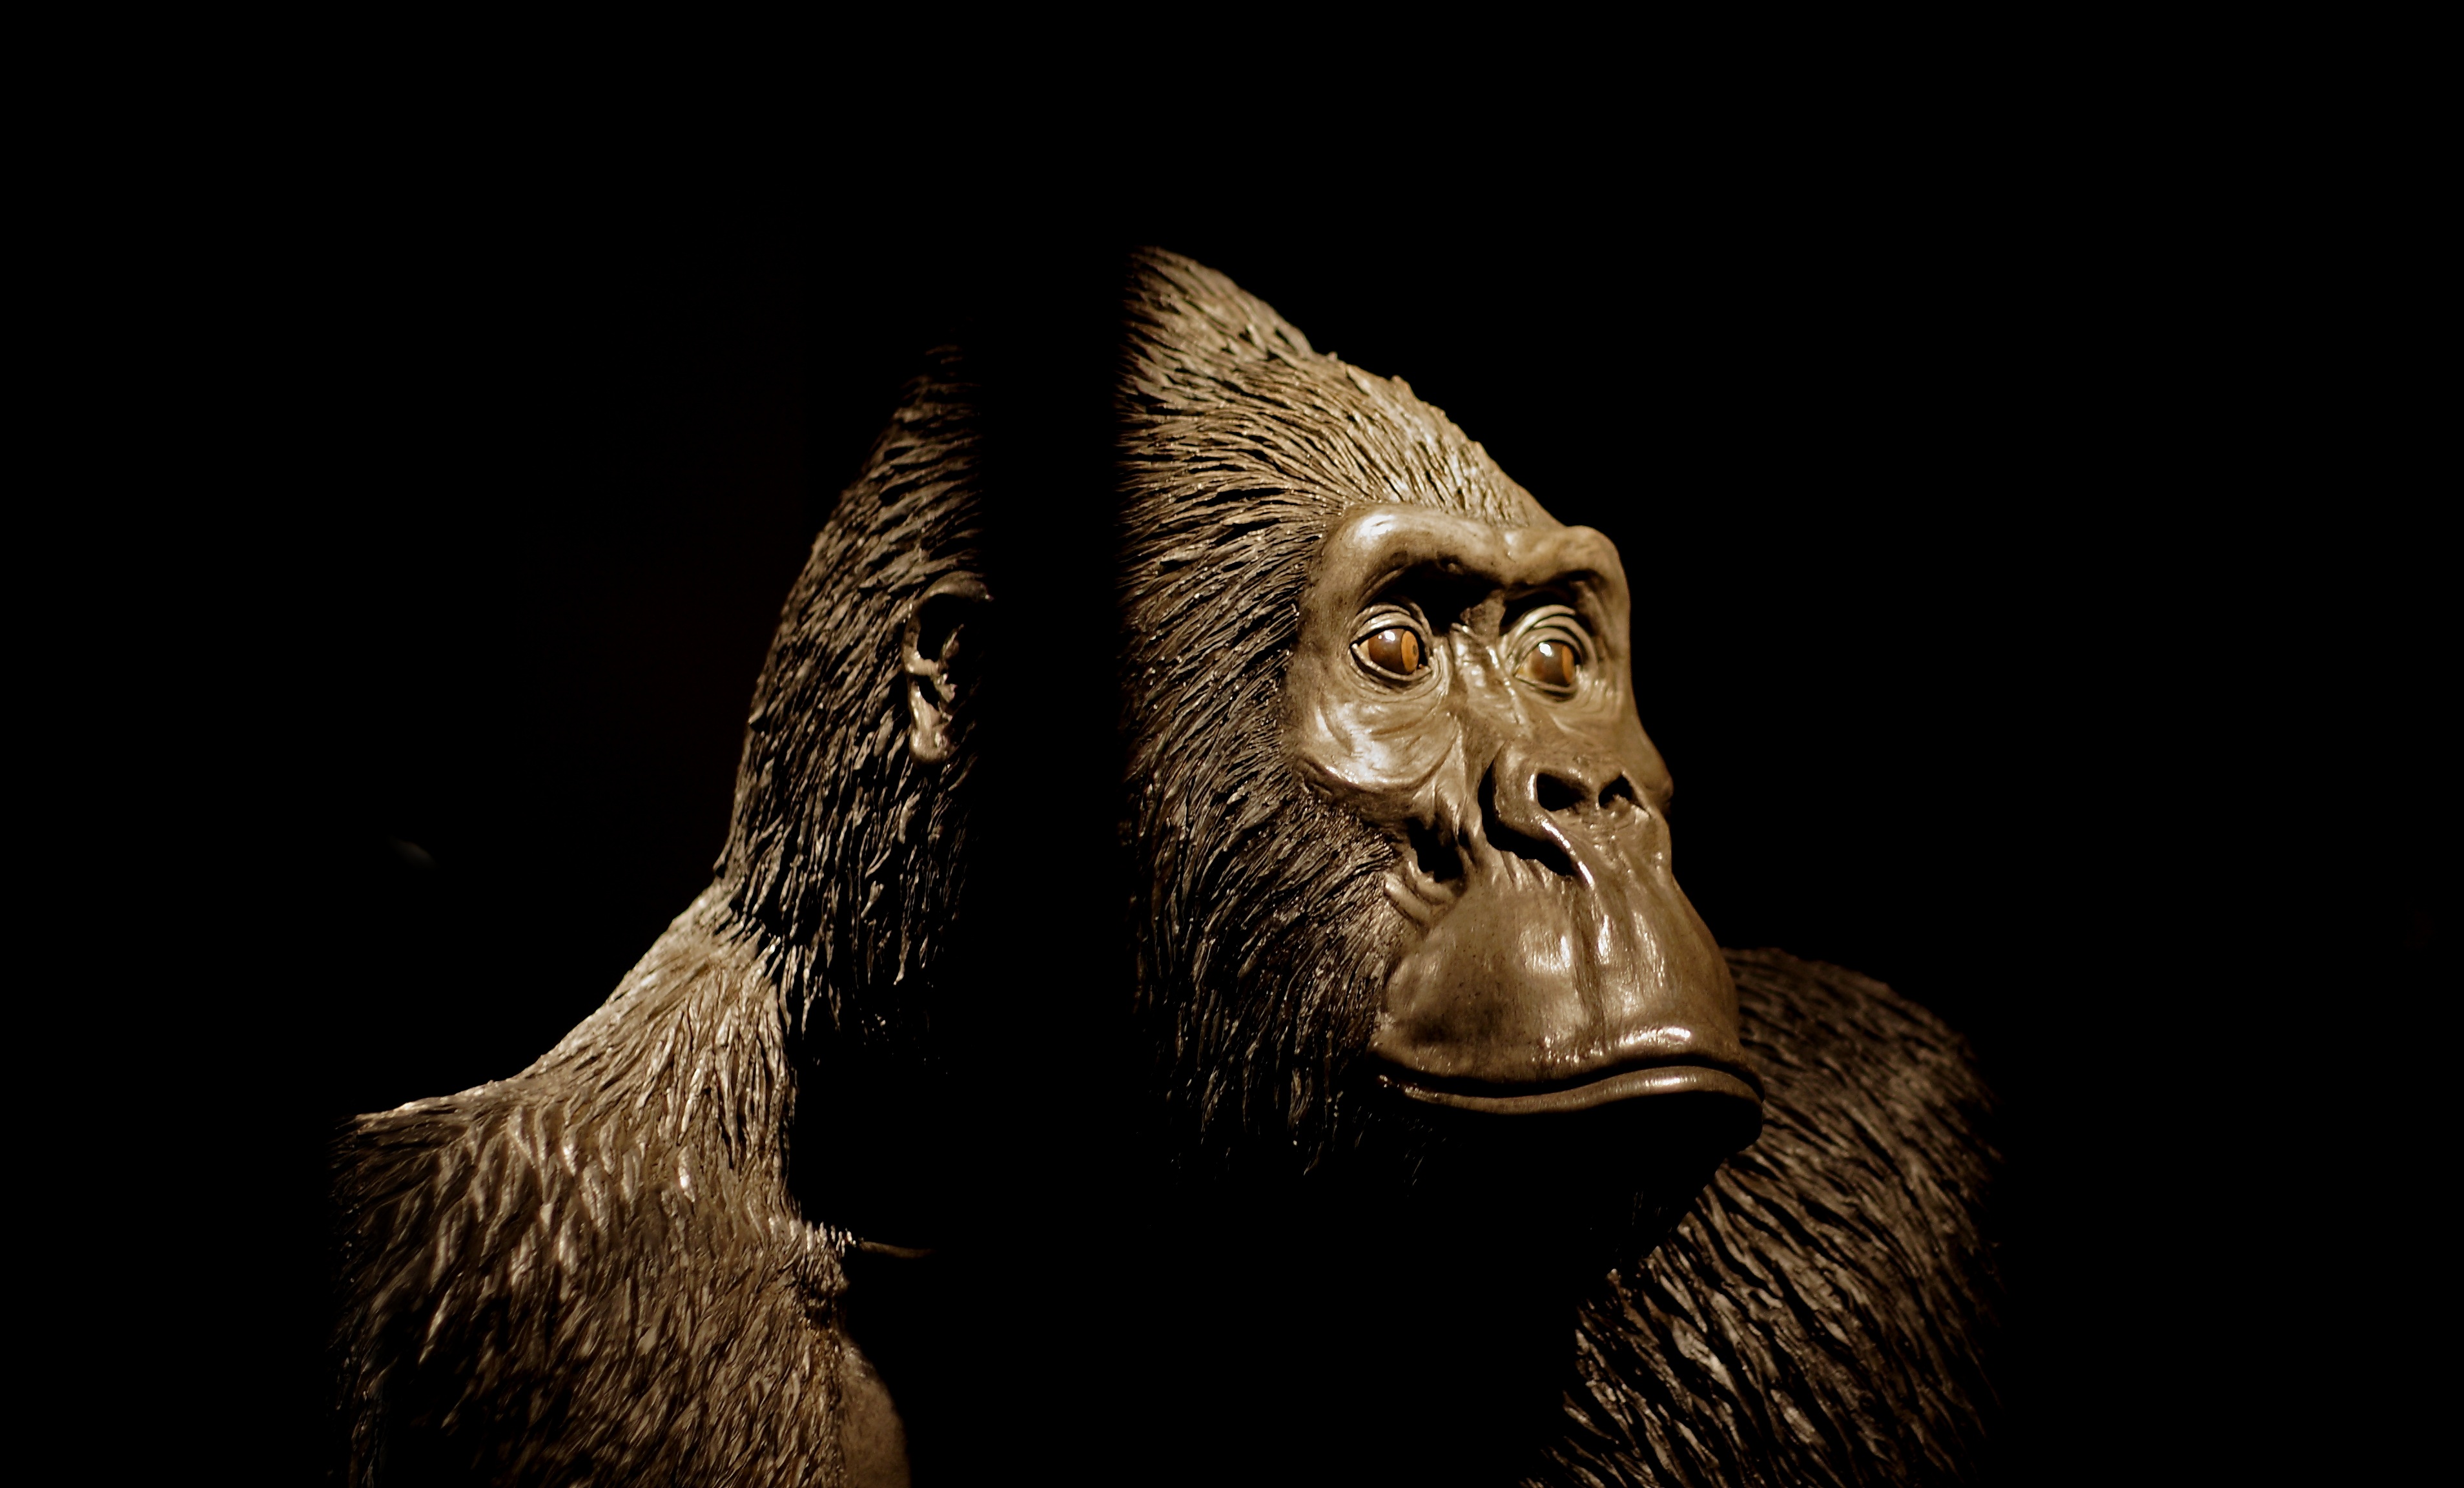
cage, caged, gorilla, monkeys